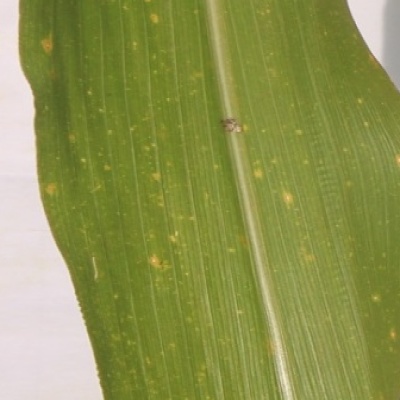
Label: Corn_(Maize)___Leaf_Spot